Australia at the Winter Paralympics

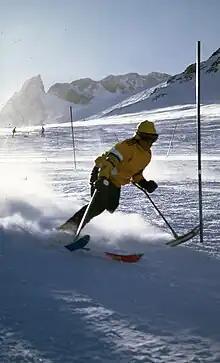
Australian at the 1988 Paralympics

Australia has competed in every Winter Paralympics. In 1976, the first Games, Australia's sole competitor was Ron Finneran, but he was not an official entrant. In 1980, Kyrra Grunnsund and Peter Rickards became the first official competitors, in alpine and cross-country skiing. The number of Australian athletes increased to three, five, five and six at the next four games, respectively, and all of the athletes were alpine skiers. The participation decreased to four in 1998 and climbed back up to six in 2002. Australia won its first Winter Paralympic medals in 1992, and has medalled at every games since then. All of the medals have been won in alpine skiing.